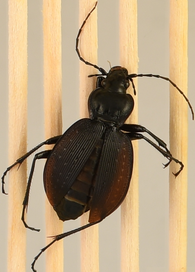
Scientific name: Carabus goryi
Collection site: Great Smoky Mountains National Park NEON (GRSM), plot GRSM_012